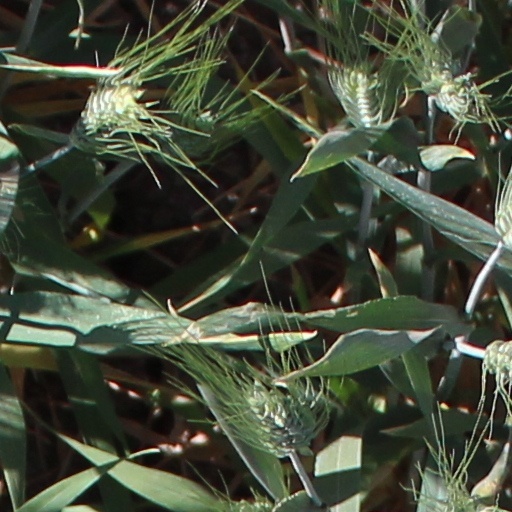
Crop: wheat